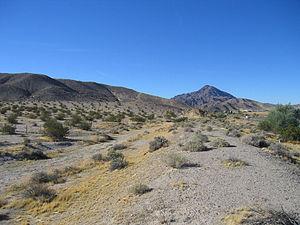
Le Nevada /n̪e.va.d̪a/ est un État de l'Ouest des États-Unis, bordé à l'ouest et au sud-ouest par la Californie, au nord par l'Oregon et l'Idaho, et à l'est par l'Utah et au sud-est par l'Arizona.